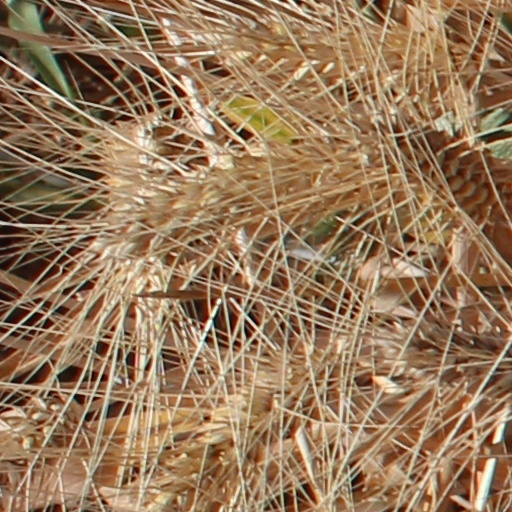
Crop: wheat